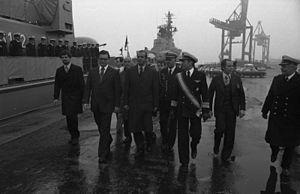
Günter Luther est un officier de la marine allemande, le plus récent amiral de la marine fédérale.